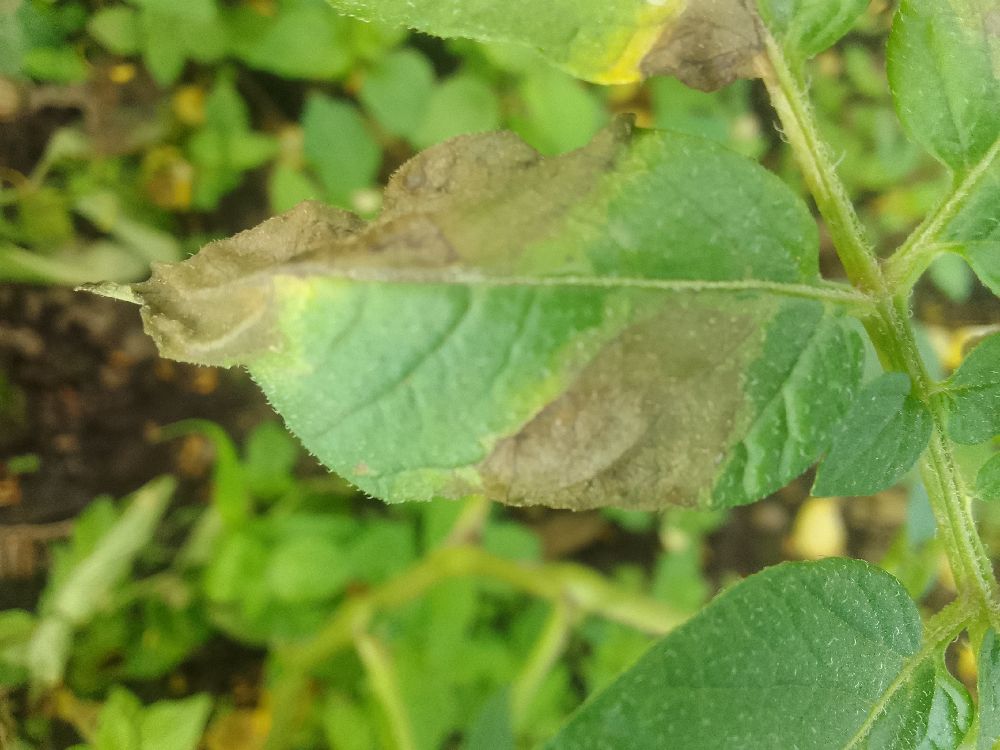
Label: Late blight